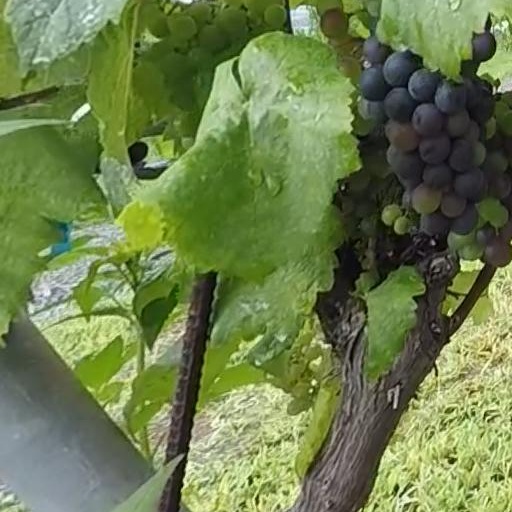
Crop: grape